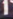
Number: 1